Transputer

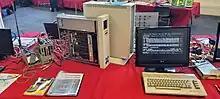
Transputer-based computer (left)

While the transputer was simple but powerful compared to many contemporary designs, it never came close to meeting its goal of being used universally in both CPU and microcontroller roles. In the microcontroller market, the market was dominated by 8-bit machines where cost was the most serious consideration. Here, even the T2s were too powerful and costly for most users.